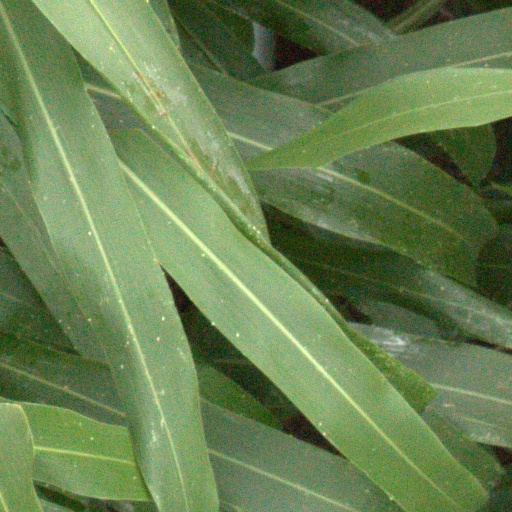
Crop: sorghum